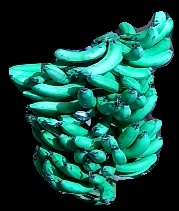
Variety: pachbale
Grade: grade3